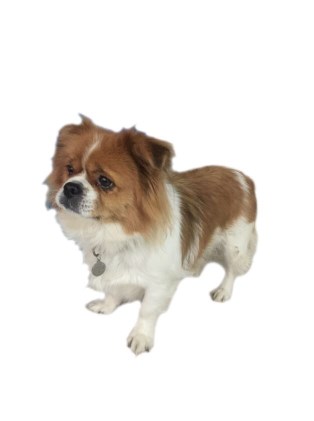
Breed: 806-n000129-papillon